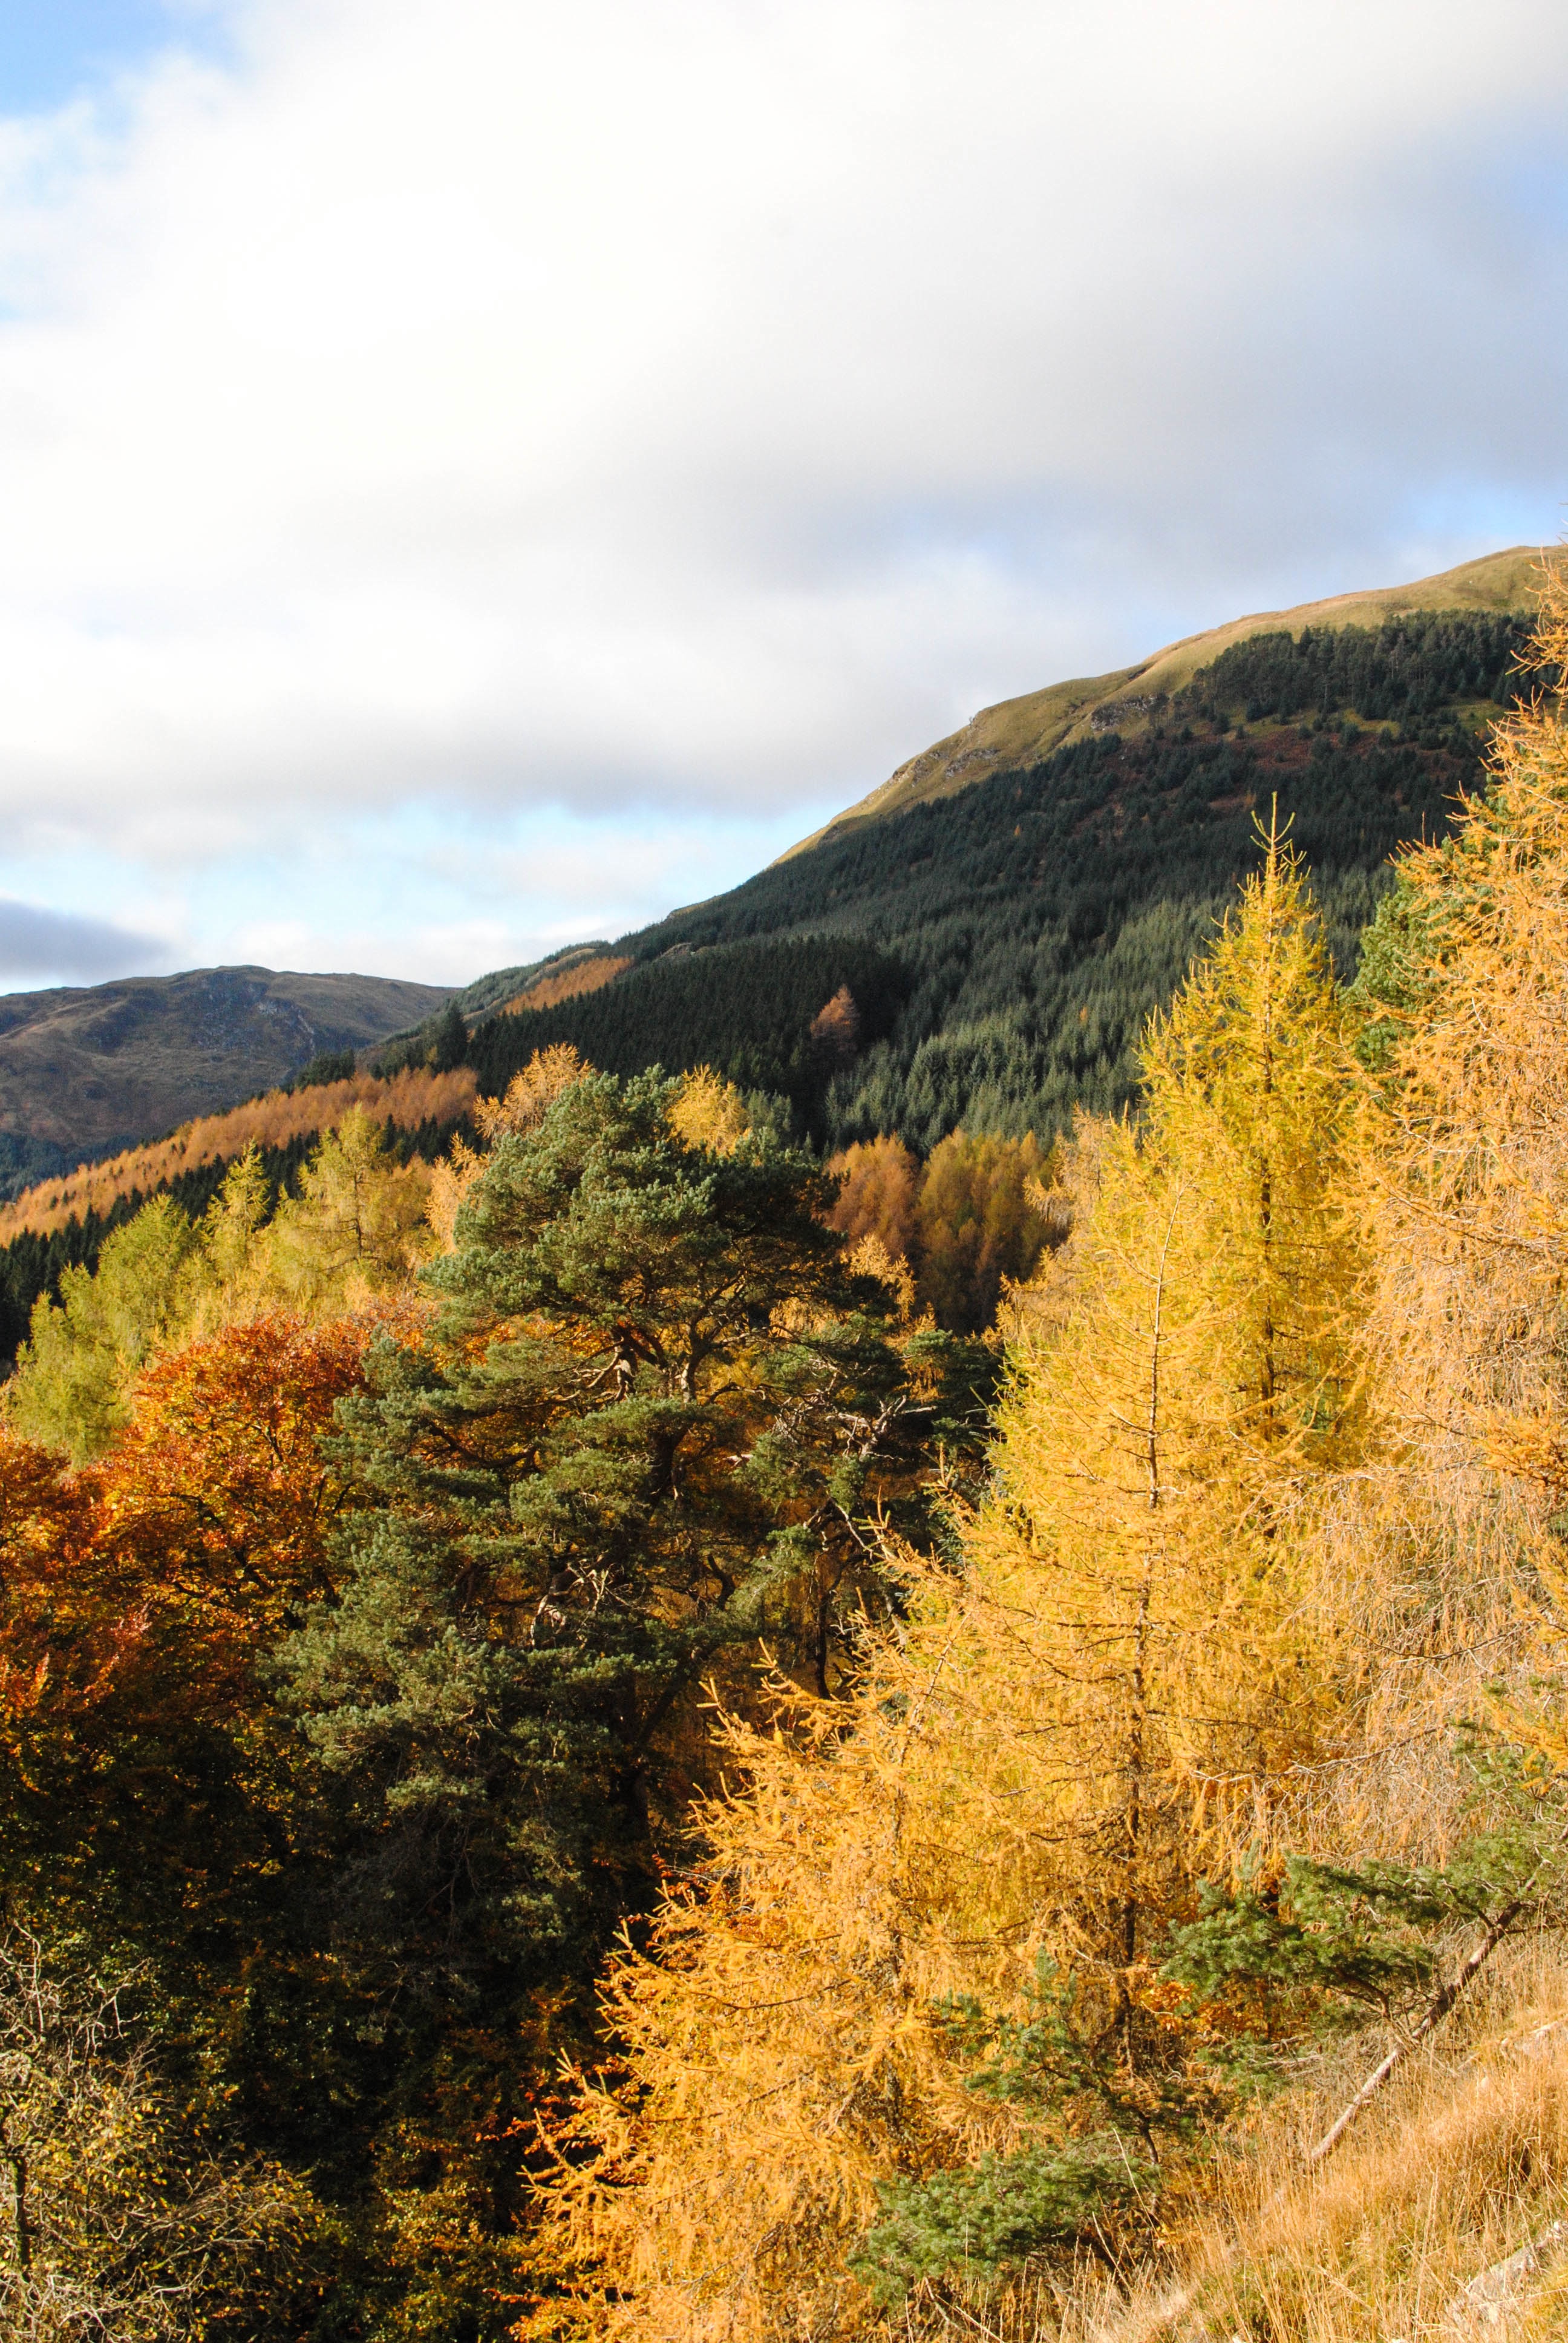
landscape, tree, nature, forest, grass, wilderness, mountain, plant, trail, meadow, prairie, morning, leaf, hill, autumn, season, ridge, habitat, rural area, landform, natural environment, geographical feature, woody plant, mountainous landforms